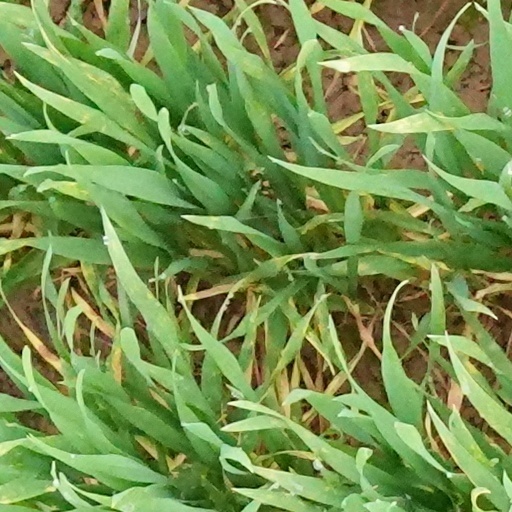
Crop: wheat